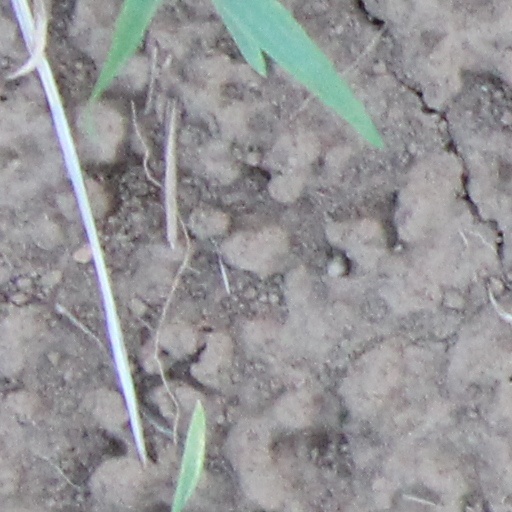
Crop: wheat